Paravaccinia virus

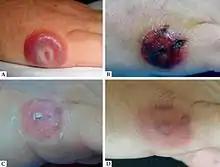
Human skin infected with paravaccinia virus.

Paravaccinia virus presents itself with blisters, nodules, or lesions about 4 mm in diameter, typically in the area that has made contact with livestock that is infected with bovine papular stomatitis. Lesions may begin forming as late as three weeks after contact has been made with an infected animal. In rare cases, lesions may be seen systemic. General signs of infection are also common, such as fever and fatigue.